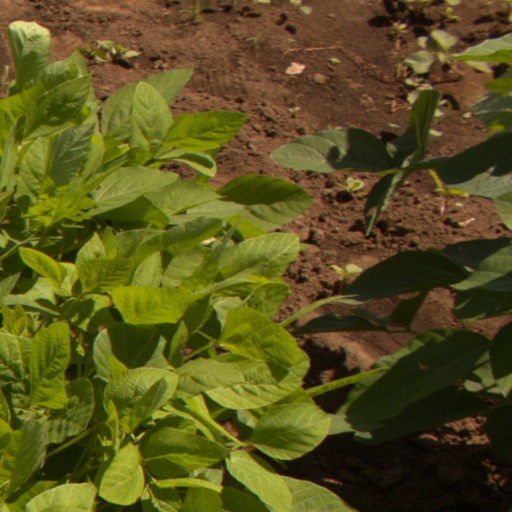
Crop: soybean